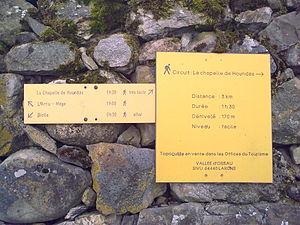
Bilhères, France
Bilhères est une commune française, située dans le département des Pyrénées-Atlantiques en région Nouvelle-Aquitaine.